Dyfi Estuary Mudflats

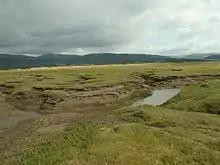
Sheep at the Dyfi estuary raised for salt marsh lamb

Dyfi Estuary Mudflats are mudflats on the estuary of the River Dyfi in Ceredigion, Wales, and are part of the Dyfi National Nature Reserve.